LGBTQ history in the United States

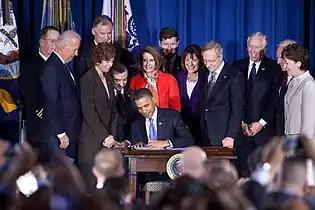
Obama signs the Don't Ask, Don't Tell Repeal Act of 2010.

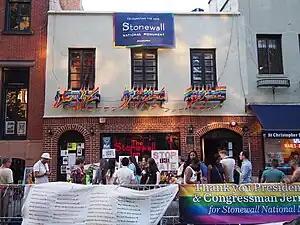
The Stonewall Inn at 53 Christopher Street in Greenwich Village, Manhattan, a designated U.S. National Historic Landmark and National Monument, as the site of the 1969 Stonewall Riots.

President Barack Obama took many definitive pro-LGBT rights stances. In 2009, his administration reversed Bush administration policy and signed the U.N. declaration that calls for the decriminalization of homosexuality. In June 2009, Obama became the first president to declare the month of June to be LGBT pride month; President Clinton had declared June Gay and Lesbian Pride Month. Obama did so again in June 2010, June 2011, June 2012, June 2013, June 2014, and June 2015.